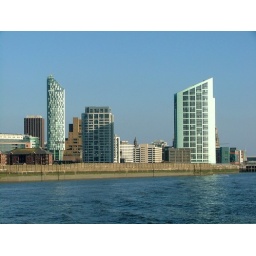
new towers in liverpool as seen from the ferry boat on the river mersey